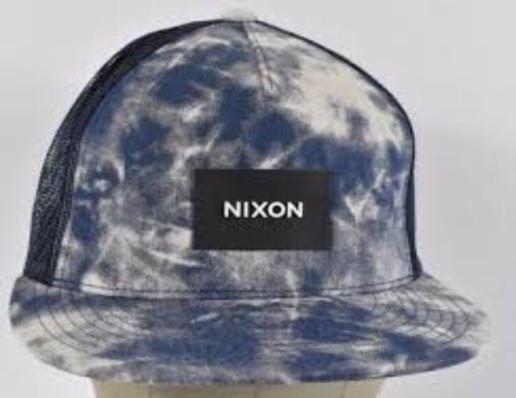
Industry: Electronic